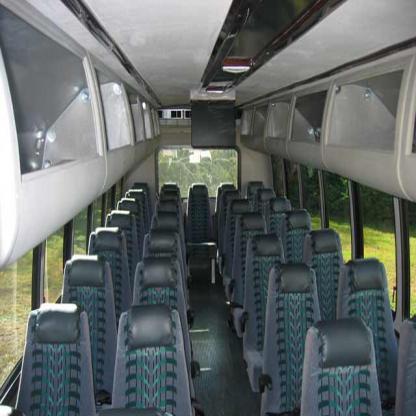
Scene: Indoor